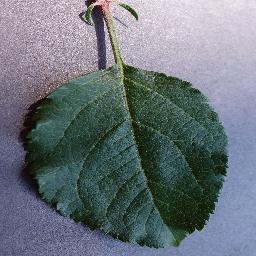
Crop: apple
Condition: healthy